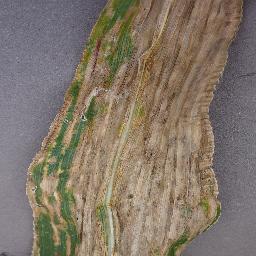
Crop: corn
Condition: (maize)_northern_blight